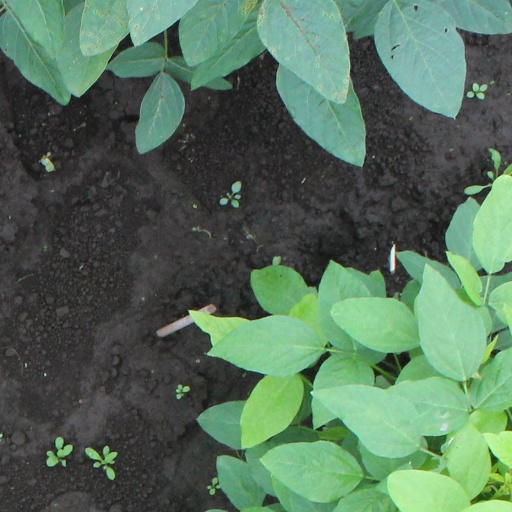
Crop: soybean